Grace Zia Chu

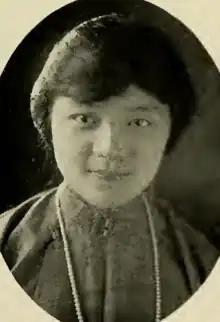
Grace Zia, from the 1924 Wellesley College yearbook

Grace Zia Chu (August 23, 1899 – April 15, 1999) was an author of Chinese cookbooks and a major figure in American Chinese culinary world. Chu introduced generations of Americans to Chinese cooking.